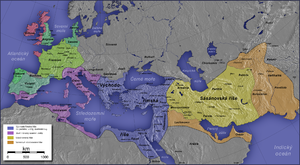
La représentation figurée dans les arts de l'Islam, c'est-à-dire, la production d'images figuratives d'êtres vivants, et en particulier des prophètes, dont Mahomet, fait l'objet de débats complexes dans la civilisation islamique, à l'intersection de facteurs artistiques, religieux, sociaux, politiques et philosophiques.